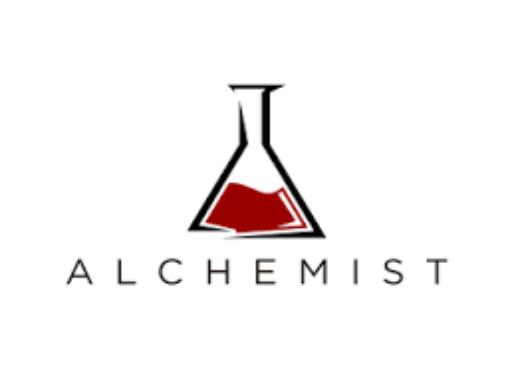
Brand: Alchemist
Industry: Clothes